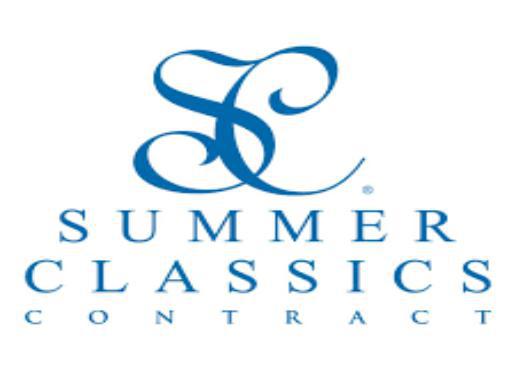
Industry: Necessities